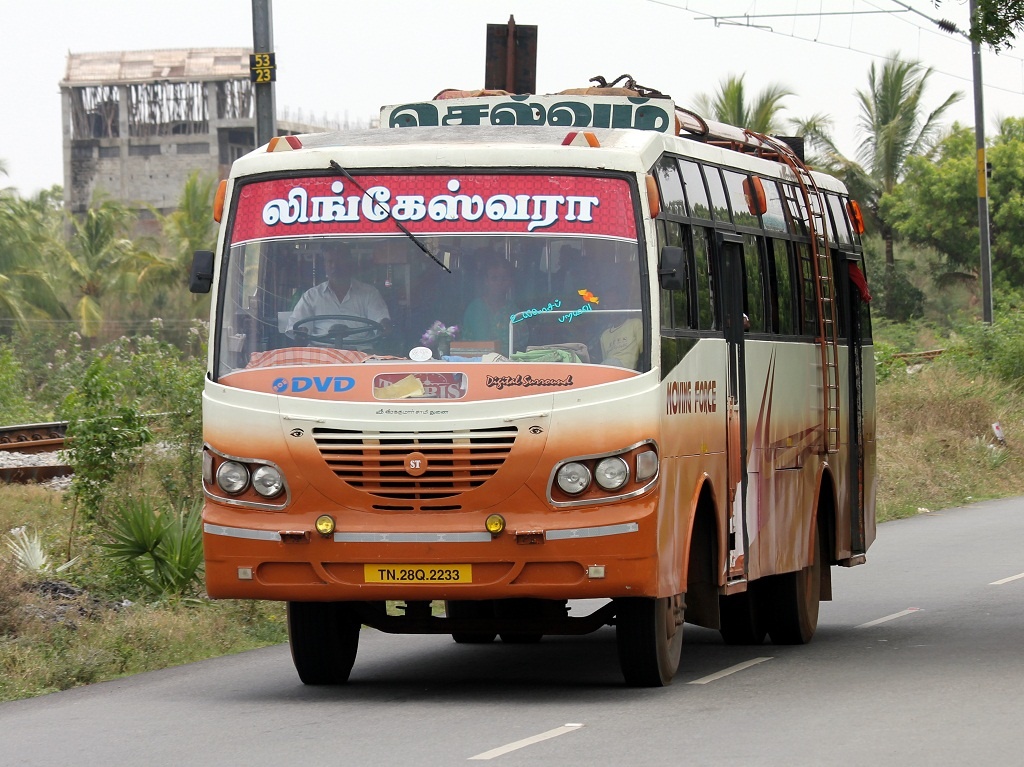
A TN private bus plying between Arakonnam and Kanchipuram